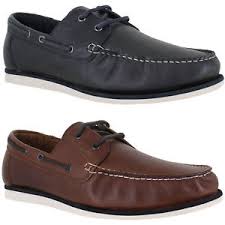
Label: Boat